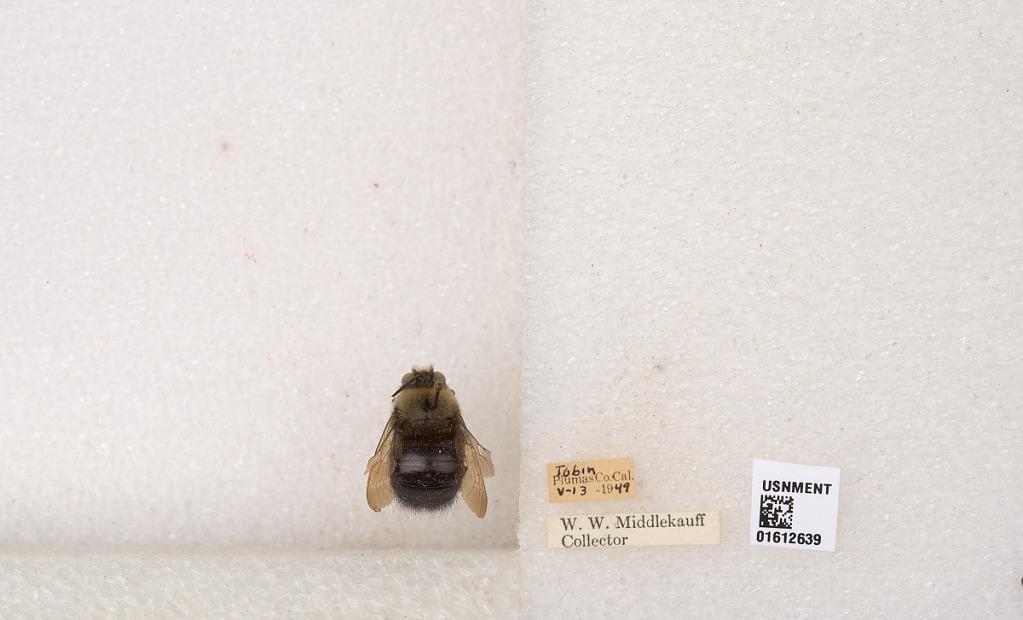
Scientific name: Xylocopa (Notoxylocopa) tabaniformis orpifex Smith
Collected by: W. Middlekauff
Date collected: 1949-5-13
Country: United States
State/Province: California
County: Plumas
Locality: Tobin
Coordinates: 39.9379, -121.309